Wilmington massacre

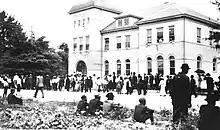
End of Red Shirts' "White Man's Rally". November 2, 1898.

Waddell's speech so inspired the crowd that the Red Shirts left the convention and engaged in terror attacks on black citizens and white allies, in the eastern part of the state, right away. They destroyed property, ambushed citizens with weapon fire, and kidnapped people from their homes and whipped them at night, with the goal of terrorizing them to the point where Republican sympathizers would be too afraid to vote, or even register to do so.